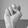
ASL letter: N